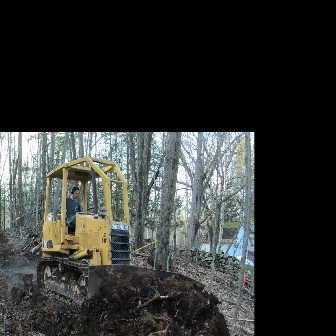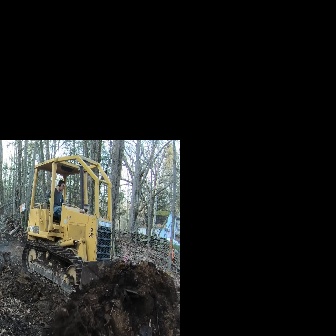
  Please identify the target specified by the bounding box [36,155,205,324] in the first image and locate it in the second image. Return the coordinates in [x_min,y_min,x_max,y_max] format.
Answer: [21,154,174,307]